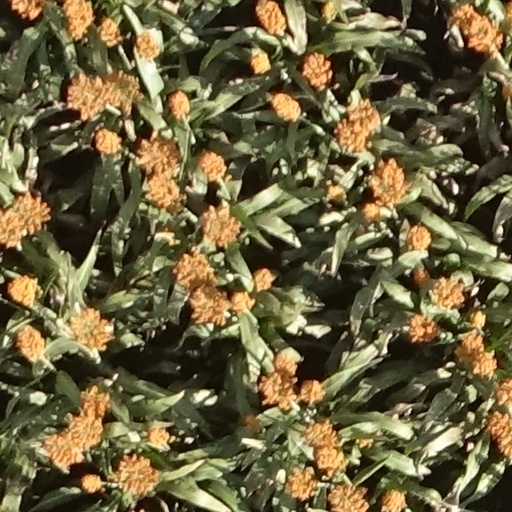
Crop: sorghum